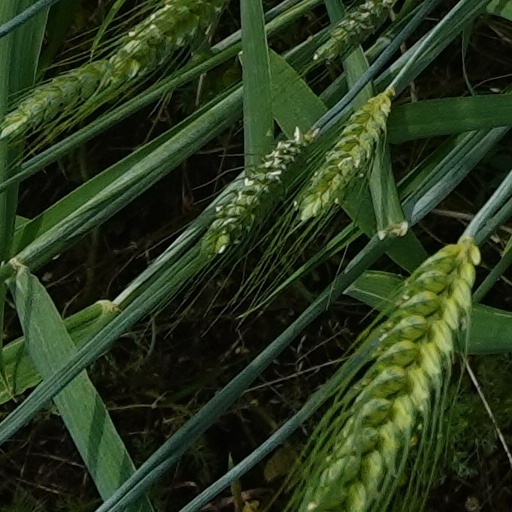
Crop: wheat